Deorro

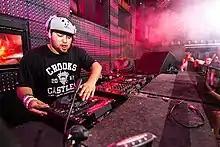

Erick Orrosquieta (born August 30, 1991), commonly known by his stage name Deorro, is a Mexican-American DJ signed to Ultra Records. He formerly used the name TON!C.